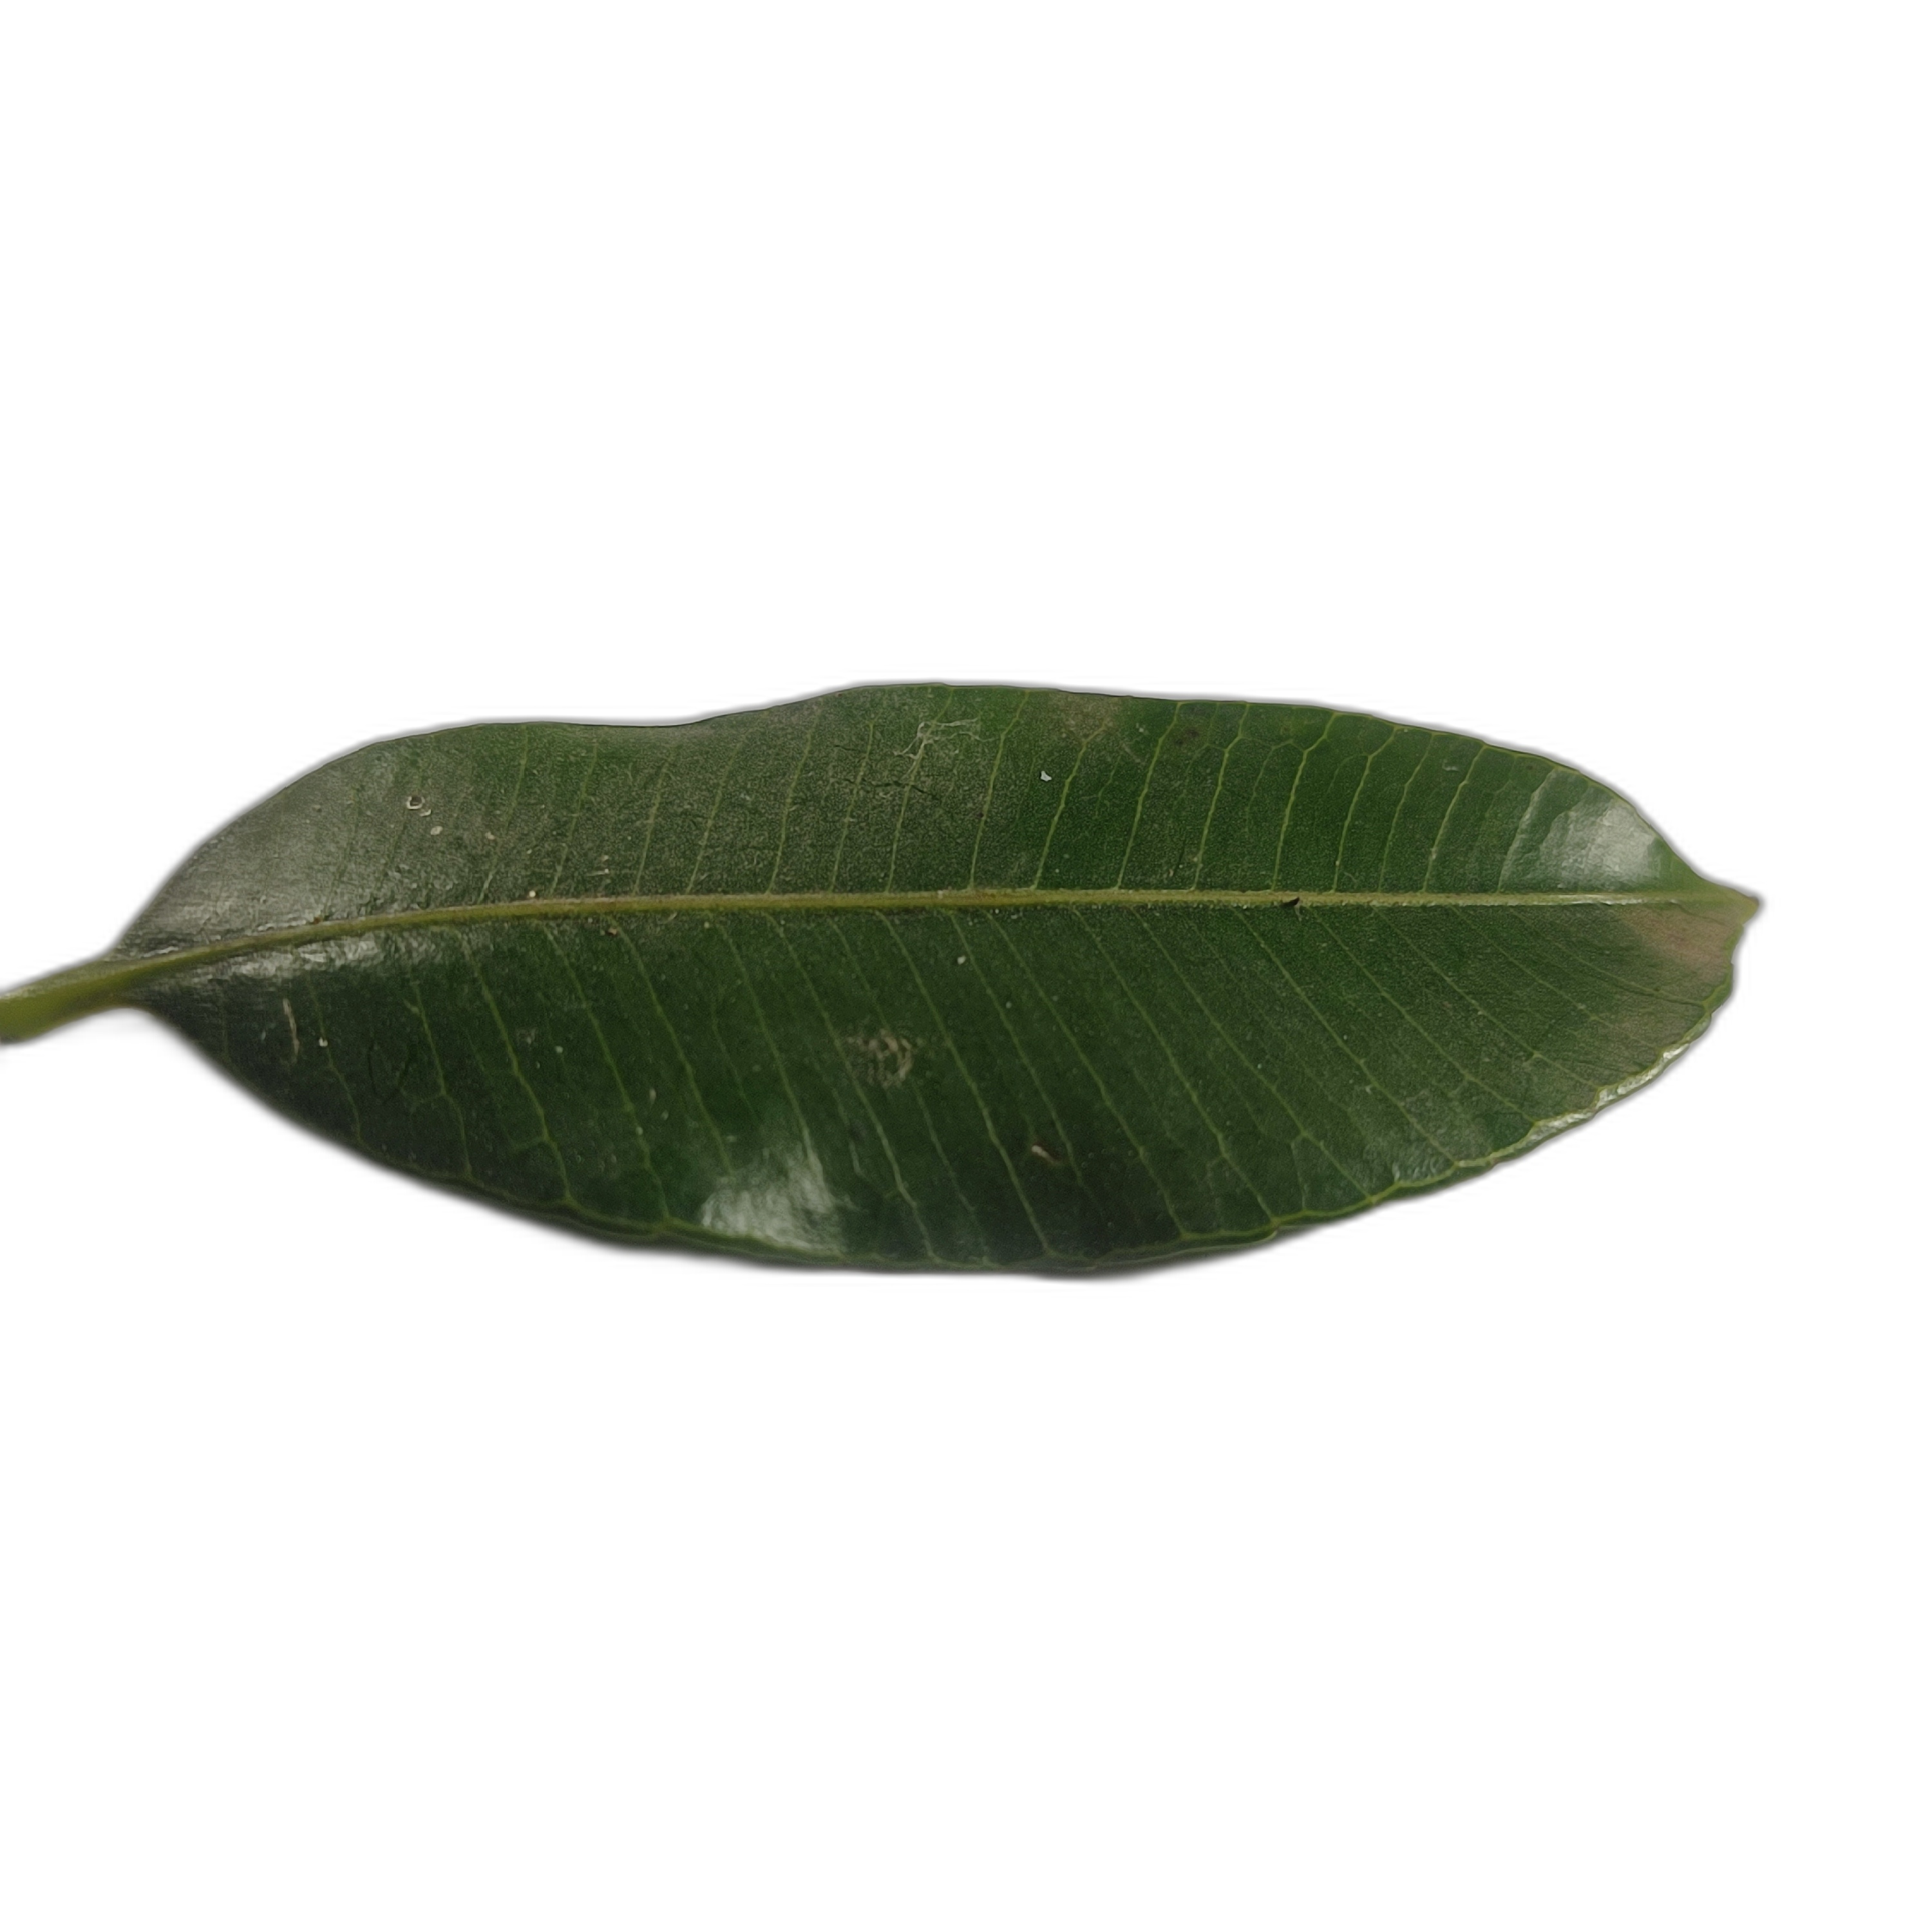
Label: healthy